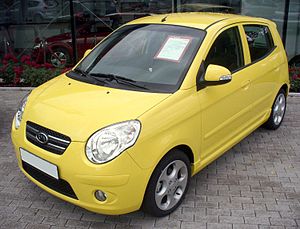
Kia Motors / Modeller
Kia Motors KRX: 000270